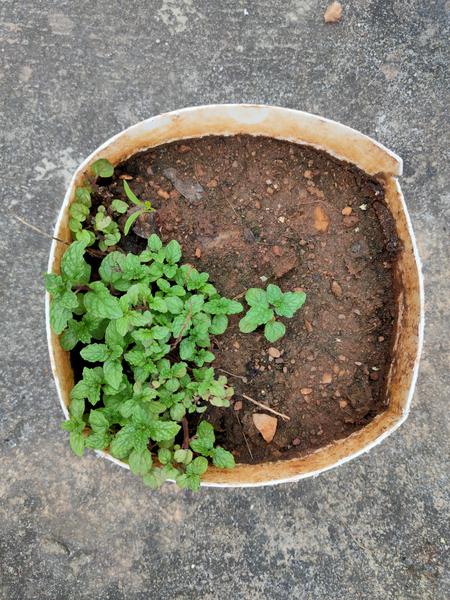
Plant: Mint